Sidney Harman

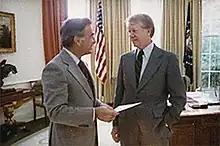
Harman in White House Oval Office with U.S. President Jimmy Carter

Sidney Mortimer Harman (August 4, 1918 – April 12, 2011) was a Canadian-born American engineer, businessman, manager and philanthropist active in electronics, education, government, industry, and publishing.